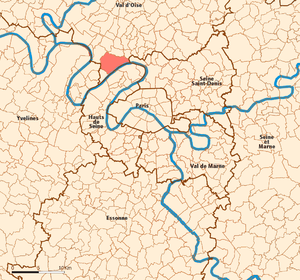
Argenteuil est une commune française située dans le département du Val-d'Oise, en région Île-de-France.